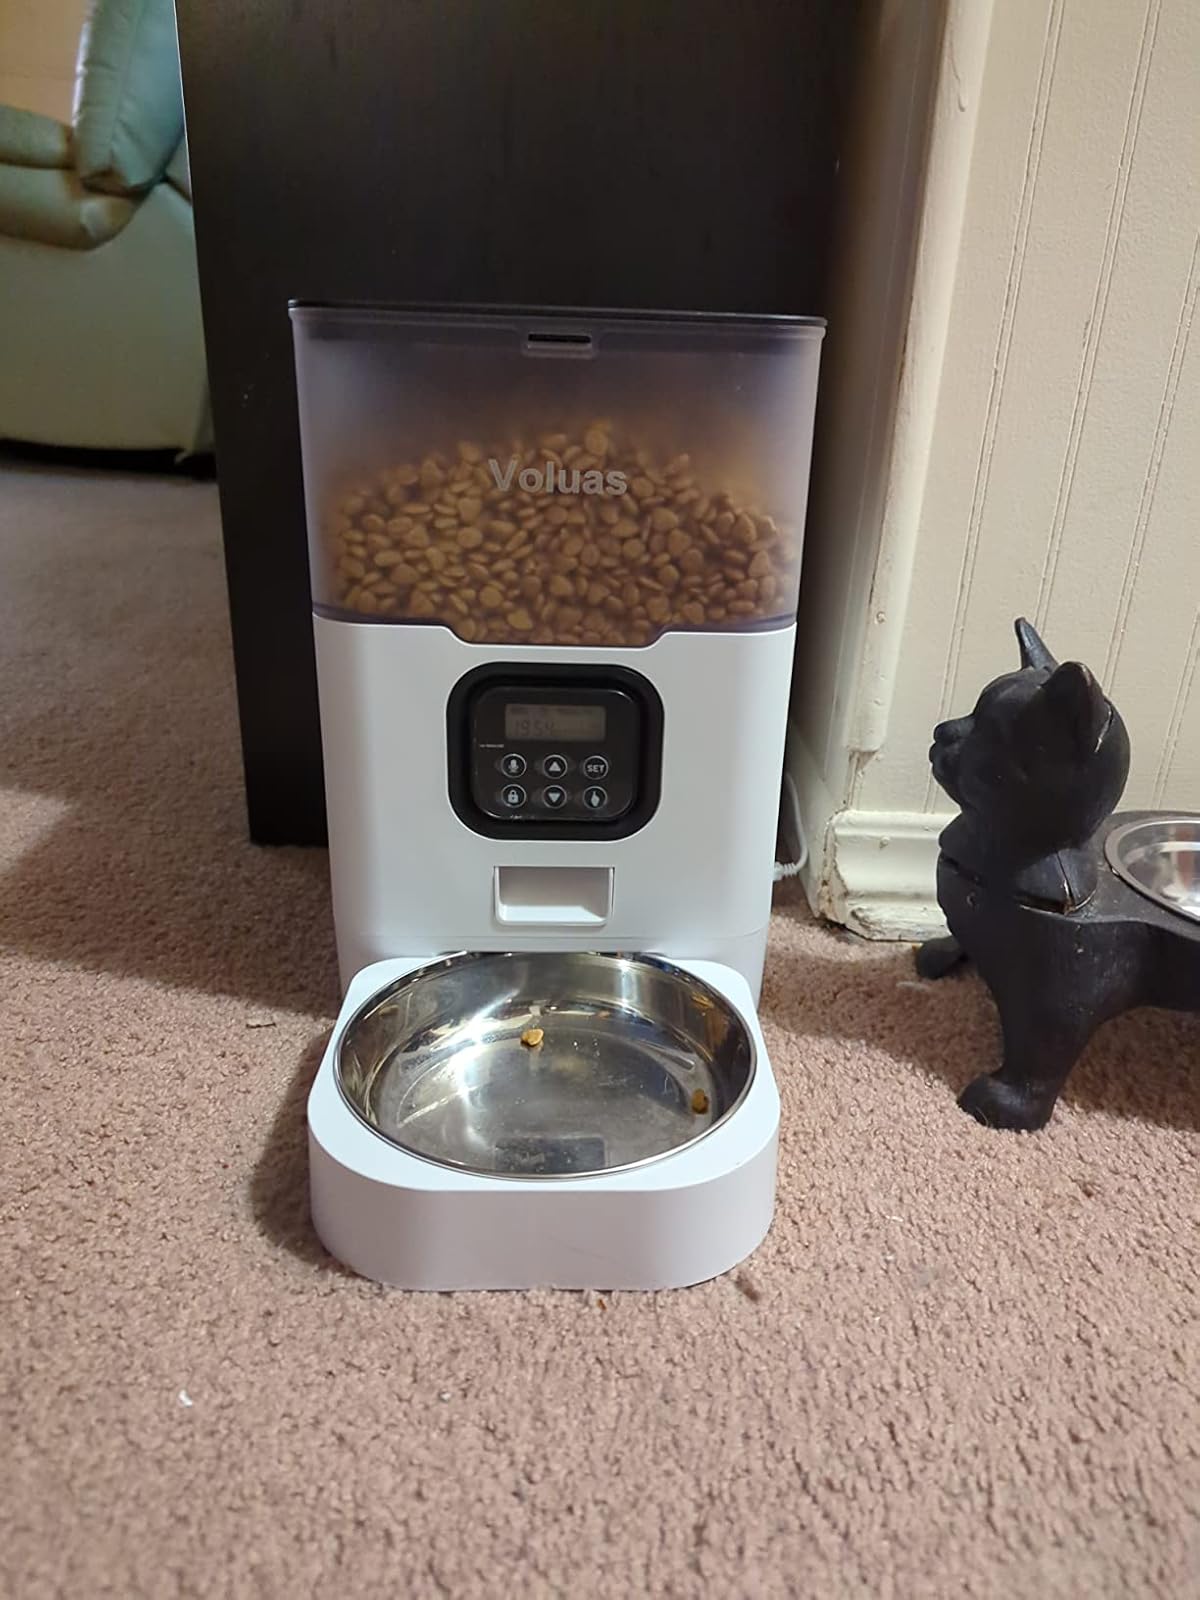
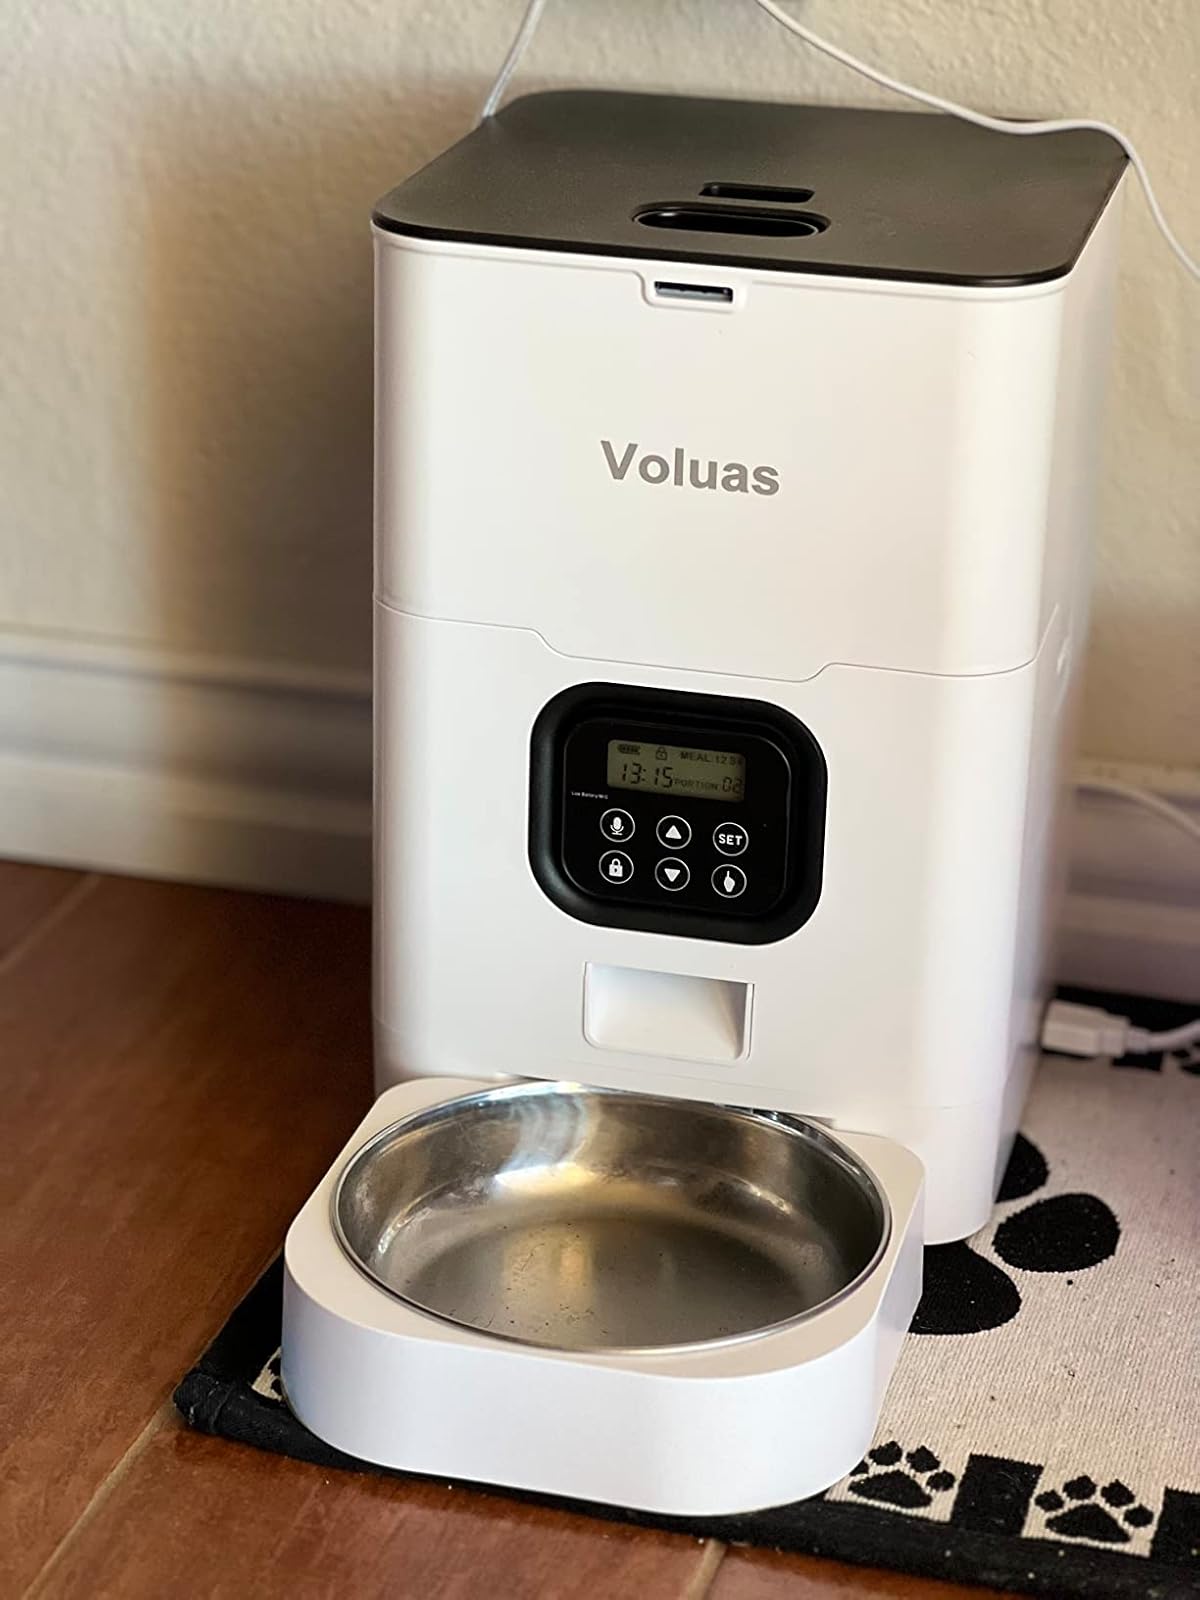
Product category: items_feeder
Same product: no